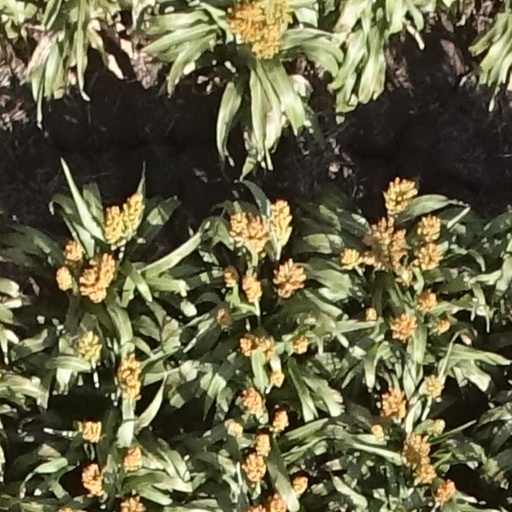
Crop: sorghum